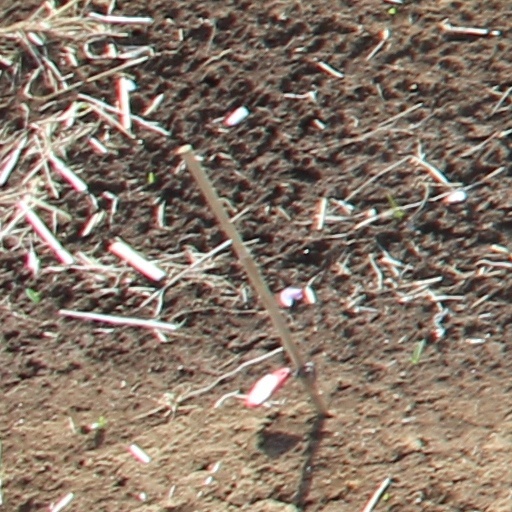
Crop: wheat